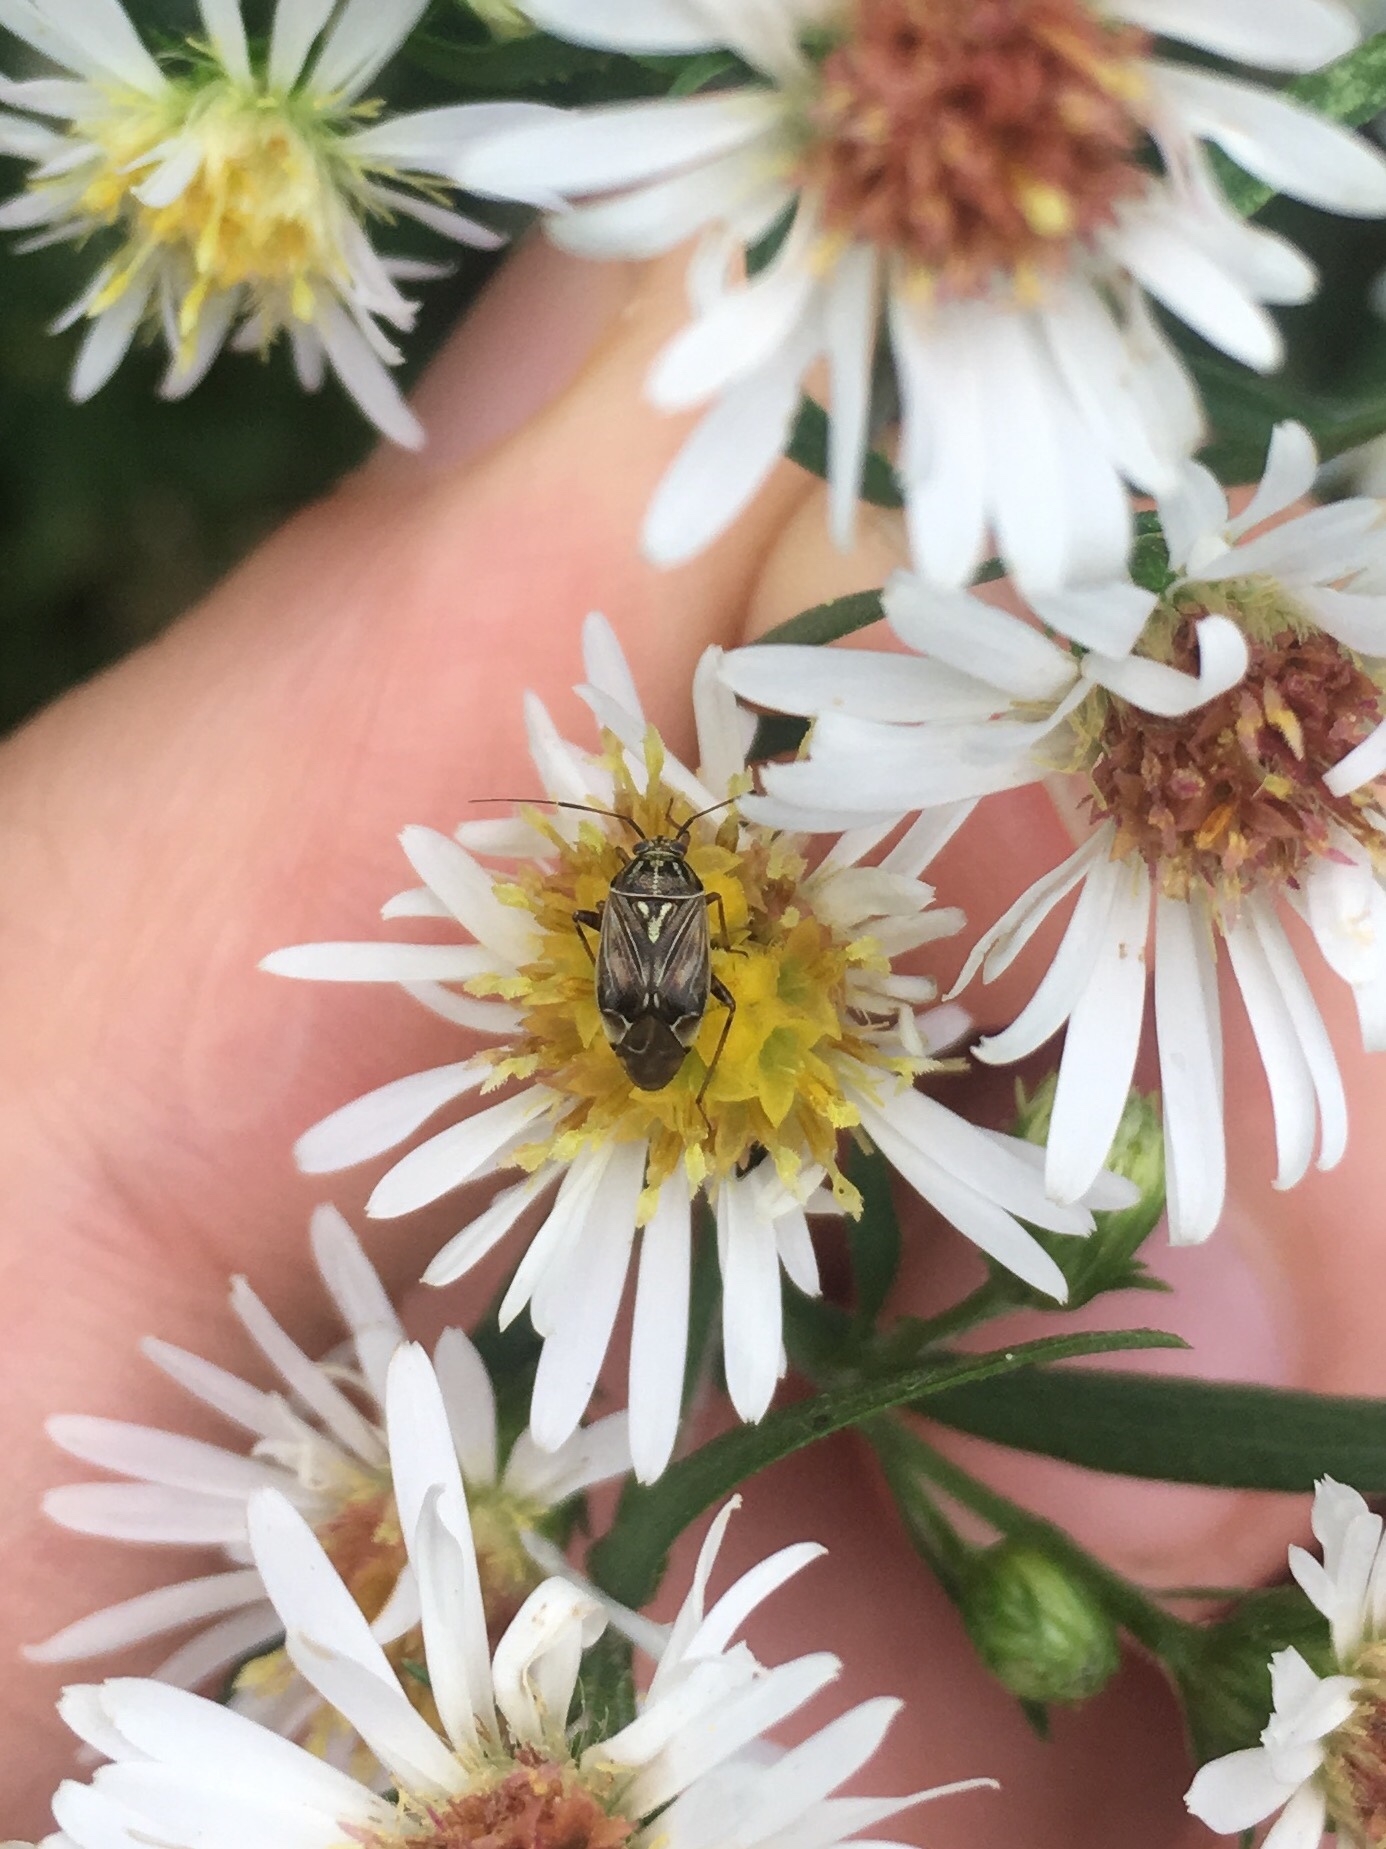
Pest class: lygus_bug